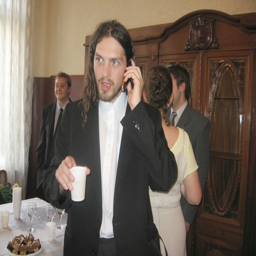
A bearded man makes a cell phone call during a party
An unkempt man is busy chatting on his cellphone at a wedding reception.
The party attendees are wearing dress clothes appropriate for the grand venue.
A man in a black dress jacket is talking on a cell phone.
A man is standing talking on the telephone